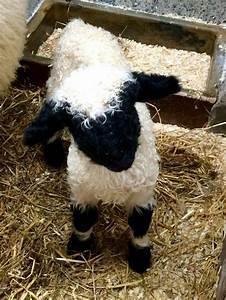
sheep